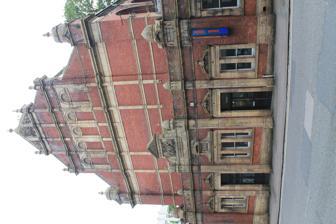
Building: Jacobs Wells Baths
Country: United Kingdom
Year built: 1899
A former public baths built in 1889 in Bristol, England This article is about the former Victorian public baths on Jacob's Well Road, Bristol. For the medieval structure built over a hot spring on Jacob's Well Road, Bristol, see Jacob's Well, Bristol . Jacobs Wells Baths Show map of Bristol Central Show map of Bristol General information Architectural style Northern Renaissance Revival style , Queen Anne Revival Style Classification Listed Building – Grade II Official name Hotwells Public Baths Designated 4 March 1977 Reference no. 1292890 Address Hotwells Public Baths, Jacob's Wells Road, BS8 1DX Town or city Bristol Country England Coordinates 51°27′06″N 2°36′31″W / 51.4516122°N 2.608517°W / 51.4516122; -2.608517 Opened 25 April 1889 Closed 1 April 1977 (swimming baths closed permanently) Cost £10,117 (1889) Client Bristol Corporation Landlord Bristol City Council Design and construction Architect(s) Josiah Thomas Developer A. Krauss Engineer Sampsons Jacobs Wells Baths , formally called Hotwells Public Baths , is a former public baths on Jacob's Wells Road, Bristol . Built in 1889 and designed by Bristol City Surveyor Josiah Thomas, the baths closed in the late 1970s and were converted in the 1980s into a community managed dance centre, which closed in 2016. In 2018 Bristol City Council transferred responsibility for the building to the charity Fusion Lifestyle on a 35-year lease with a peppercorn rent . The building is Grade II listed and recognised as an asset of community value by Bristol City Council. Bristol before public baths 19th Century Bristol suffered during the cholera epidemics of the early 1830s - the first time cholera had spread to the UK. The first outbreak in Bristol, which started in July 1832, killed 626 residents by November 1832. Conditions in Bristol had not improved by 1845, when a Royal Commission appointed to investigate the Health of Towns stated the city had the unenviable reputation as "the third most unhealthy town in England", and found that there "are few, if any, large towns in England in which the supply of water is so inadequate as at Bristol", and noted there were no public baths in the city at all. The council was slow to react and, despite opening baths at Broadweir in 1847, during another cholera outbreak in 1849 444 people died. A Report from the Government's General Board of Health to Parliament in 1850 criticised the bad or absent public works in Bristol, with one Commissioner reporting that "the state of the water-supply and privies in the affected localities perhaps worse than I have seen it in most other places." In response to the 1845 Royal Commission, and reports from Health of Towns Associations , which criticised the poor and unsanitary conditions in Britain's cities, the government passed the Public Health Act 1848 ( 11 & 12 Vict. c. 63). Following the 1850 General Board of Health Report the Council decided to adopt the Act's powers, and became the Local Board of Health in 1851. The council first set its attention to sewers, drains and supplying water, and by the 1860s was leading the way on public health reform. Between 1851 and 1883 the annual mortality rate in the city fell from 28 per thousand in 1851 to 18 per thousand in 1883. After a less dramatic cholera outbreak in 1866, the Council in 1875 set its Baths and Wash-Houses Committee to investigate establishing further public baths. The result was a recommendation to establish a public baths to cater for St Augustine's and Hotwells . A Victorian bathhouse Jacob's Wells Baths (1904) An offer on land owned by the Society of Merchant Venturers was made on 20 March 1877, and City Surveyor Josiah Thomas submitted plans to the Council in April 1879 which were approved unanimously. The original cost was £20,000, but ratepayers objected to what was seen as an extravagant cost. The Council withdrew its plans and returned in 1885 with more modest proposals, costing half as much as the original, with cost-saving measures such as using Cattybrook wire-cut facing bricks instead of stone dressings. Jacob's Wells swimming pool (1904) The Mayor opened the new bath in 1889 The Eastern elevation is particularly ornate, and the chimney stack is 120 feet high. In its early years male and female bathing were separate. Men could use the first and second class baths, but women could only use the second class baths and not for swimming. In 1905 the natural hot springs at Jacob's Well were diverted to feed the baths. The baths were awarded a Grade II listing on 4 March 1977 shortly before the swimming baths were permanently closed on 1 April 1977. Bristol Community Dance Centre On 31 October 1984 the Bristol Community Dance Centre took on a 30-year full-repairing lease for the building. The Dance Company formed in 1977, and is the longest serving dance dedicated organisation in the UK. The Dance Company rescued and reused a now internationally acclaimed 330m 2 rosewood sprung floor from another baths in Bristol and installed it over the top of the former pool. In 2015, full planning permission for the refurbishment of the existing south wing and the conversion of the Pump Room to a new dance studio/events space, along with the construction of a new roof over the existing watertanks to create a dance studio/events space, was granted to the Dance Centre by the council. However, funding for the granted works could not be secured without an extended lease, and negotiations with the council were unsuccessful. The Council did not renew the site's lease with the Dance Centre due to the poor condition of the building and the enormous costs needed for redevelopment, and the Dance Centre handed the keys to the building back to the Council in August 2016. Future In May 2016 the Council listed the baths as an asset of community value, and arranged with Artspace Lifespace a temporary 6-month lease for the building starting in September 2016 to 'caretake' the property until a permanent solution could be found. Artspace Lifespace used the building for dance, music, art and community activities. The Council decided against selling the building's freehold and in early 2017 invited expressions of interest from "not for private profit organisations" and "social enterprises" to take over the management of the building, particularly those in the dance, music, artistic, cultural and leisure community interested in a long lease. At the same time the Council surveyed the building for damage and decay. Their commissioned report found that the historic fabric of the building was significantly damaged and would require prompt action to restore it to an adequate condition. The council's Selection Panel assessed the four proposals, including one from Fusion Lifestyle. Fusion Lifestyle is a British charity which runs swimming pools, sports halls, indoor tennis centres and athletics stadiums across the UK, and in the South West of England operates Shepton Mallet Lido and Frome Sport & Fitness. On 4 December 2017 the Council agreed to lease the building on a peppercorn rent for 35 years to Fusion Lifestyle, subject to receiving an acceptable and sustainable full business plan. This was to be completed by 30 March 2018 but was delayed until October 2018, and Artspace Lifespace was asked to manage the building for another 6 months. In 2017 the council invited expressions of interest from not-for-profit organisations and social enterprises to take over operations. In January 2023, Fusion Lifestyle withdrew a restoration plan as a pool and leisure centre due to increased energy costs . References